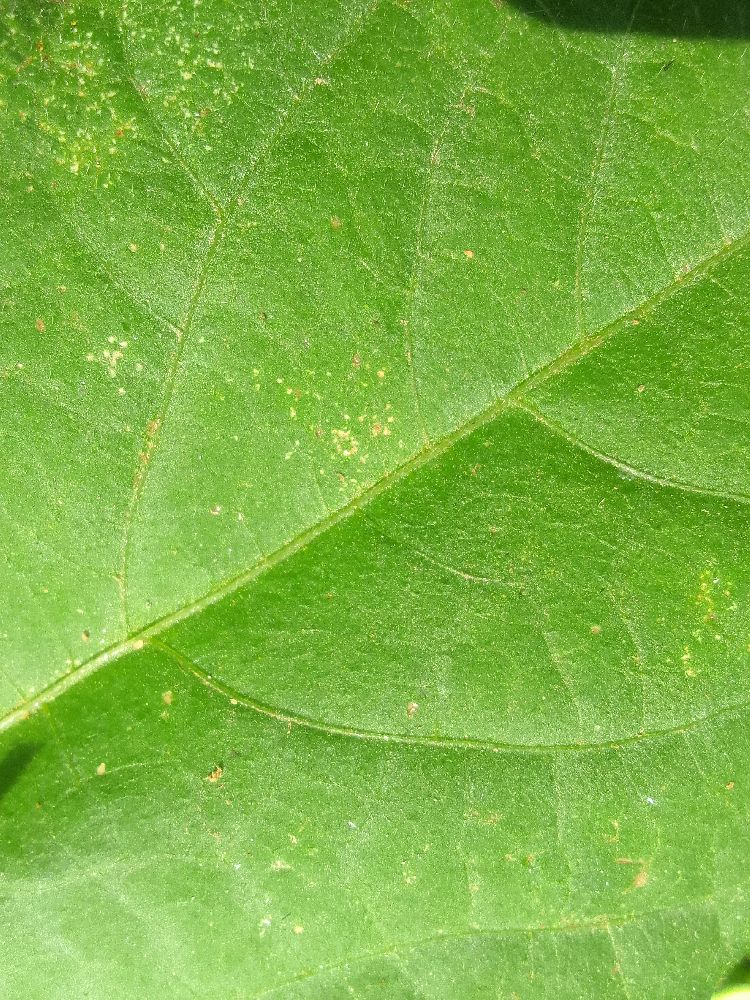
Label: healthy